The Frith

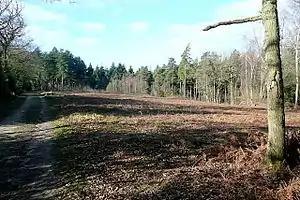
Interior of the fort, viewed from the east

The Frith is a small univallate Iron Age hillfort to the north of Silchester, Calleva Atrebatum, Roman town in the English county of Hampshire. A single bank covers all sides apart from the south east, and is at the most about high on the western edge. A ditch is also traceable for the length of the bank, although at varying states.